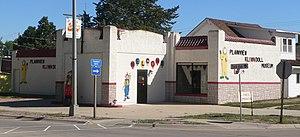
Plainview est une ville située dans le comté de Pierce, dans l'État du Nebraska, aux États-Unis. Sa population s’élevait à 1 246 habitants lors du recensement de 2010, estimée à 1 204 habitants en 2016.